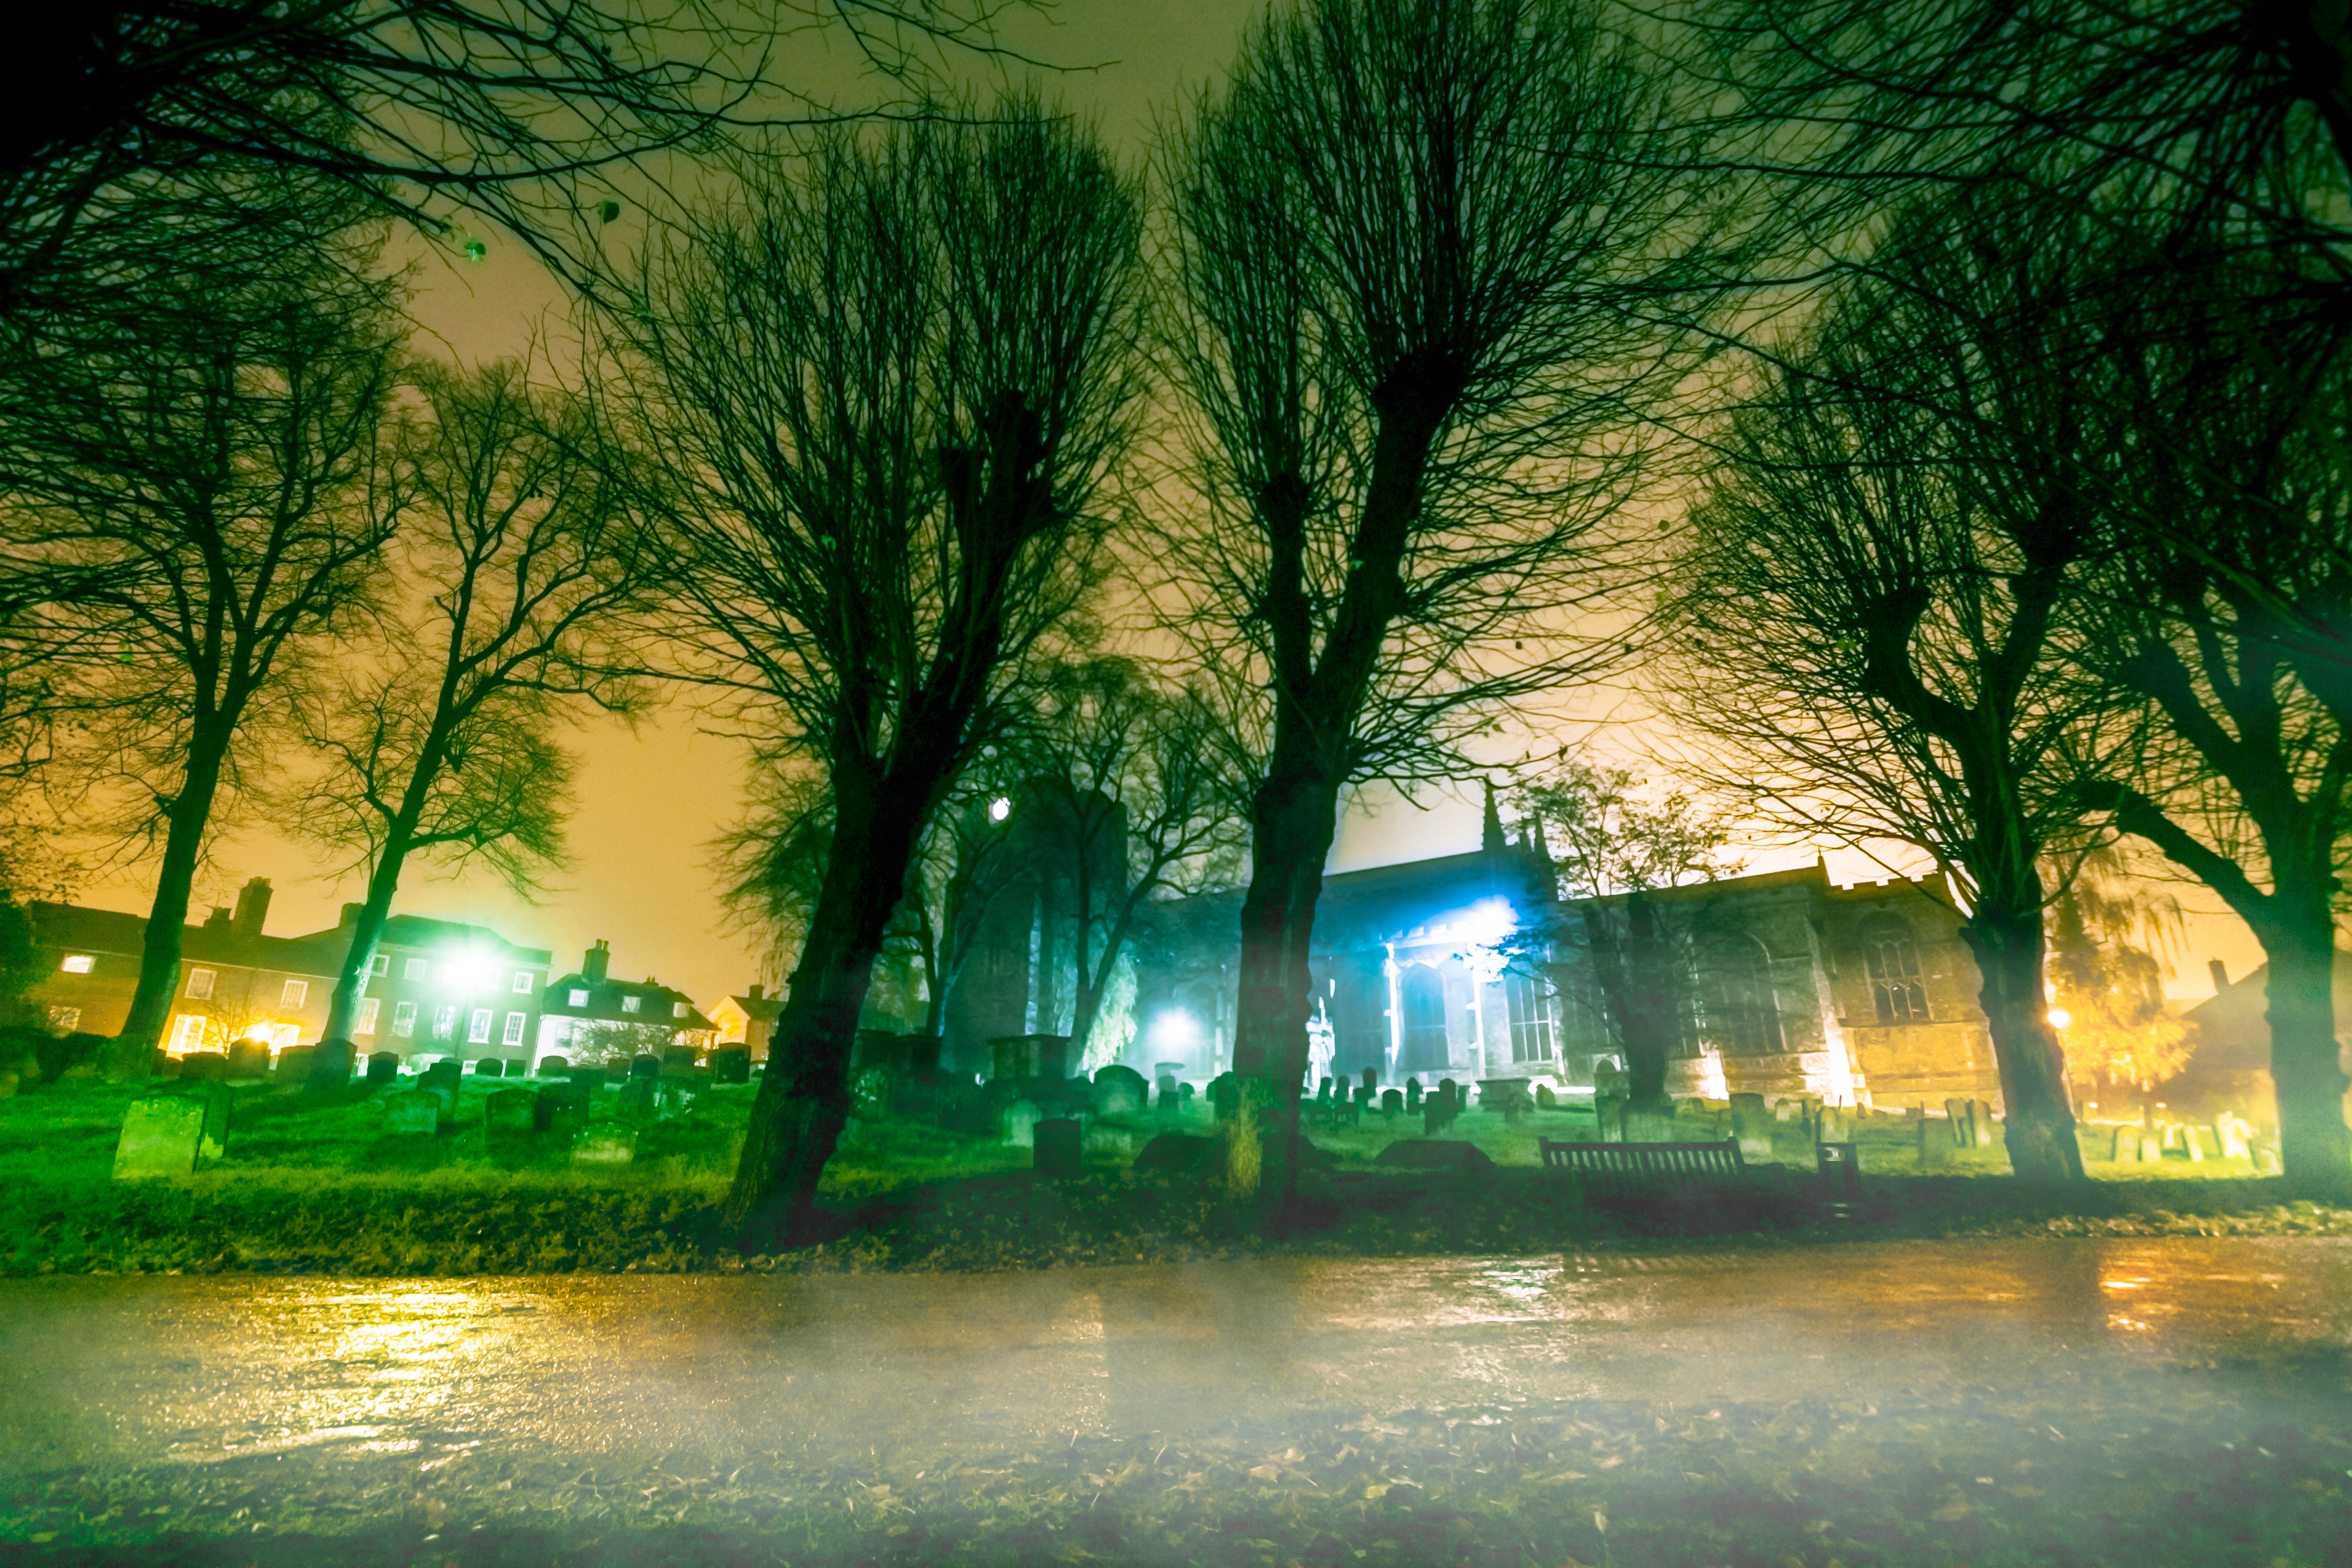
tree, light, night, sunlight, morning, cityscape, evening, green, reflection, lighting, atmospheric phenomenon, woody plant, arecales